Karni Mata

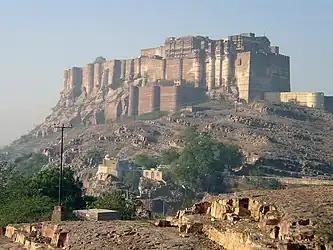
Mehrangarh Fort

On Chaitra Sudi 7th of Samvat 1487 (1430 AD), while on his periodic pilgrimages, Rao Ranmal expressed his desire to take Mandore from Satta and sought her blessings. Despite Karniji's warning that it might take months, Ranmal quickly prepared by obtaining 5000 horses from his nephew Rana Mokal, the ruler of Chittor, who owed him a debt. He left 500 horsemen to guard Janglu and marched to Mandore with 500 of his other horsemen and the 5000 horses from Chittor.